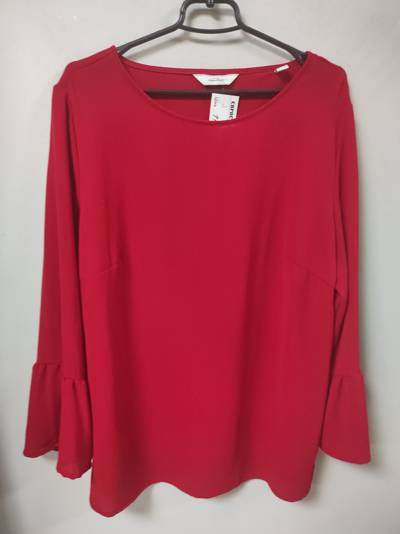
Waste category: clothes